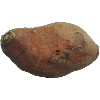
Label: Potato Sweet 1